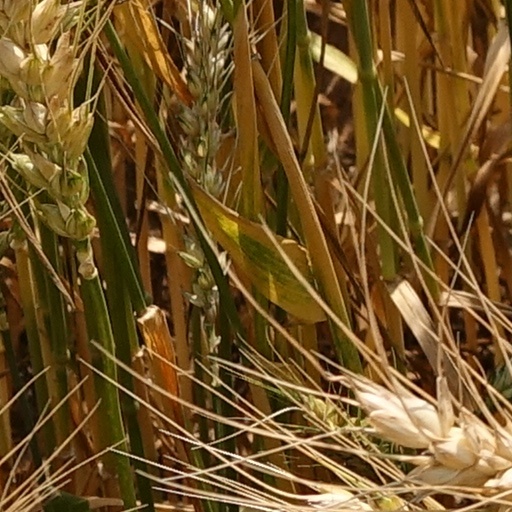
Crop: wheat